Fetal hemoglobin

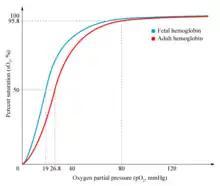
Oxygen-hemoglobin dissociation curves in fetus and adult

The four hemes, which are the oxygen-binding parts of hemoglobin, are similar between hemoglobin F and other types of hemoglobin, including hemoglobin A. Thus, the key feature that allows hemoglobin F to bind more strongly to oxygen is by having γ subunits (instead of β, for example). In fact, some naturally existing molecules in our body can bind to hemoglobin and change its binding affinity for oxygen. One of the molecules is 2,3-bisphosphoglycerate (2,3-BPG) and it enhances hemoglobin's ability to release oxygen. 2,3-BPG interacts much more with hemoglobin A than hemoglobin F. This is because the adult β subunit has more positive charges than the fetal γ subunit, which attract the negative charges from 2,3-BPG. Due to the preference of 2,3-BPG for hemoglobin A, hemoglobin F binds to oxygen with more affinity, in average.